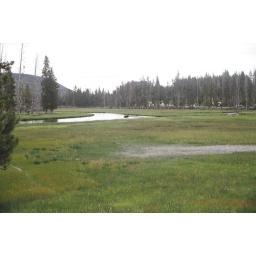
bear in field